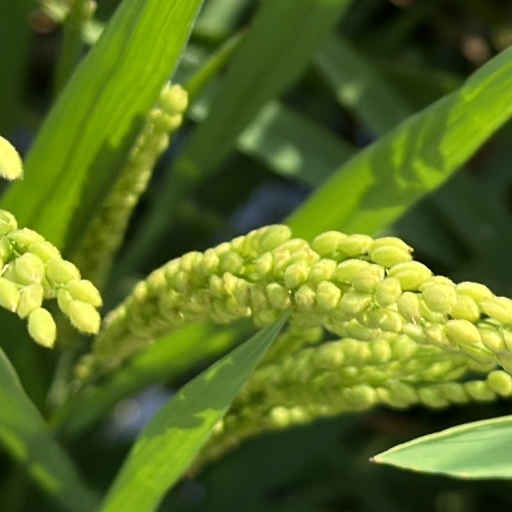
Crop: rice